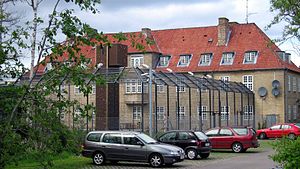
Psykiatrihospitalet i Nykøbing Sjælland / Sikringsafdelingen / Enggården / Bakkegården
Bakkegården.
Bakkehuset / Bakkegården.
Psykiatrihospitalet i Nykøbing Sjælland, herunder Sikringsafdelingen, ligger syd for Nykøbing Sjælland, skilt fra denne af Grønnehave Skov og ud til Isefjorden. Området, som hospitalet ligger på, hedder i dag Annebergparken. Tidligere var adressen Egebjergvej 100. Annebergparken er i dag en blanding af private beboelser, institutioner og private klinikker - eksempelvis Skovhus Privathospital og Odsherred Teater.